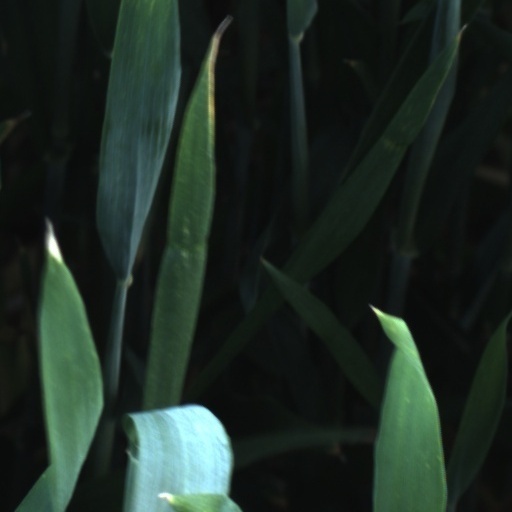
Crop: wheat